Longfin trevally

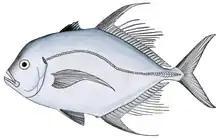
The male longfin trevally has trailing dorsal and anal fin filaments

The longfin trevally has a similar body profile to most other jacks, having a deep, strongly compressed body. It is a medium-sized fish, growing to a maximum known length of 57 cm, and at least 3.5 kg in weight. The profile of the head is very steep from the mouth to the nape, especially in adults. There is a weak adipose eyelid covering the eye, which is about equal to or smaller than the snout length. Both jaws are lined with villiform teeth, although larger specimens have small conical teeth in bands. The gill rakers are one of the diagnostic features of the species, having 30 to 37 rakers on the first arch. The dorsal fin is in two parts, the first consisting of 13 spines and the second of 1 spine followed by 19 to 22 soft rays. The second dorsal fin is sexually